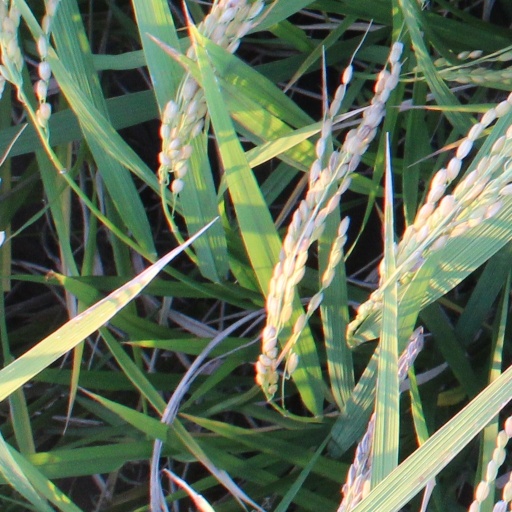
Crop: rice